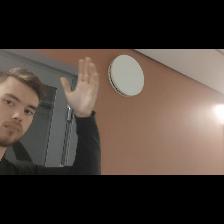
Label: Human